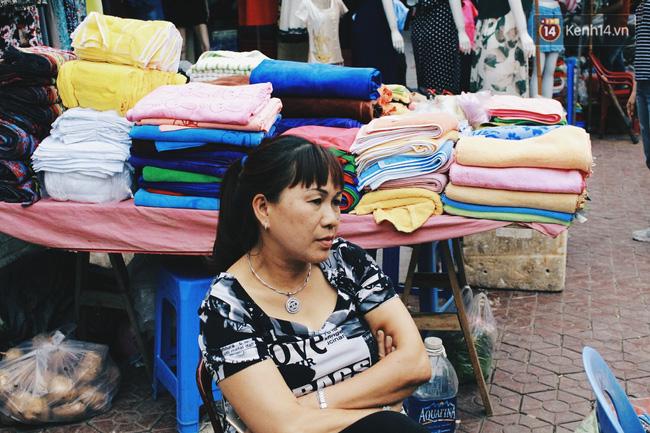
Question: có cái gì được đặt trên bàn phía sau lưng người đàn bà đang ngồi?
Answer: có những cái khăn được đặt trên bàn phía sau lưng người đàn bà đang ngồi